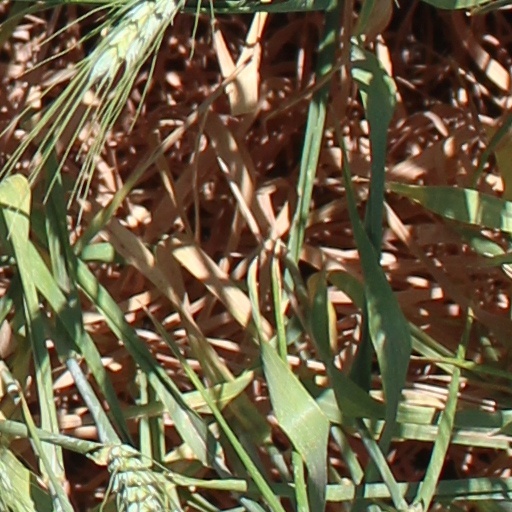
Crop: wheat